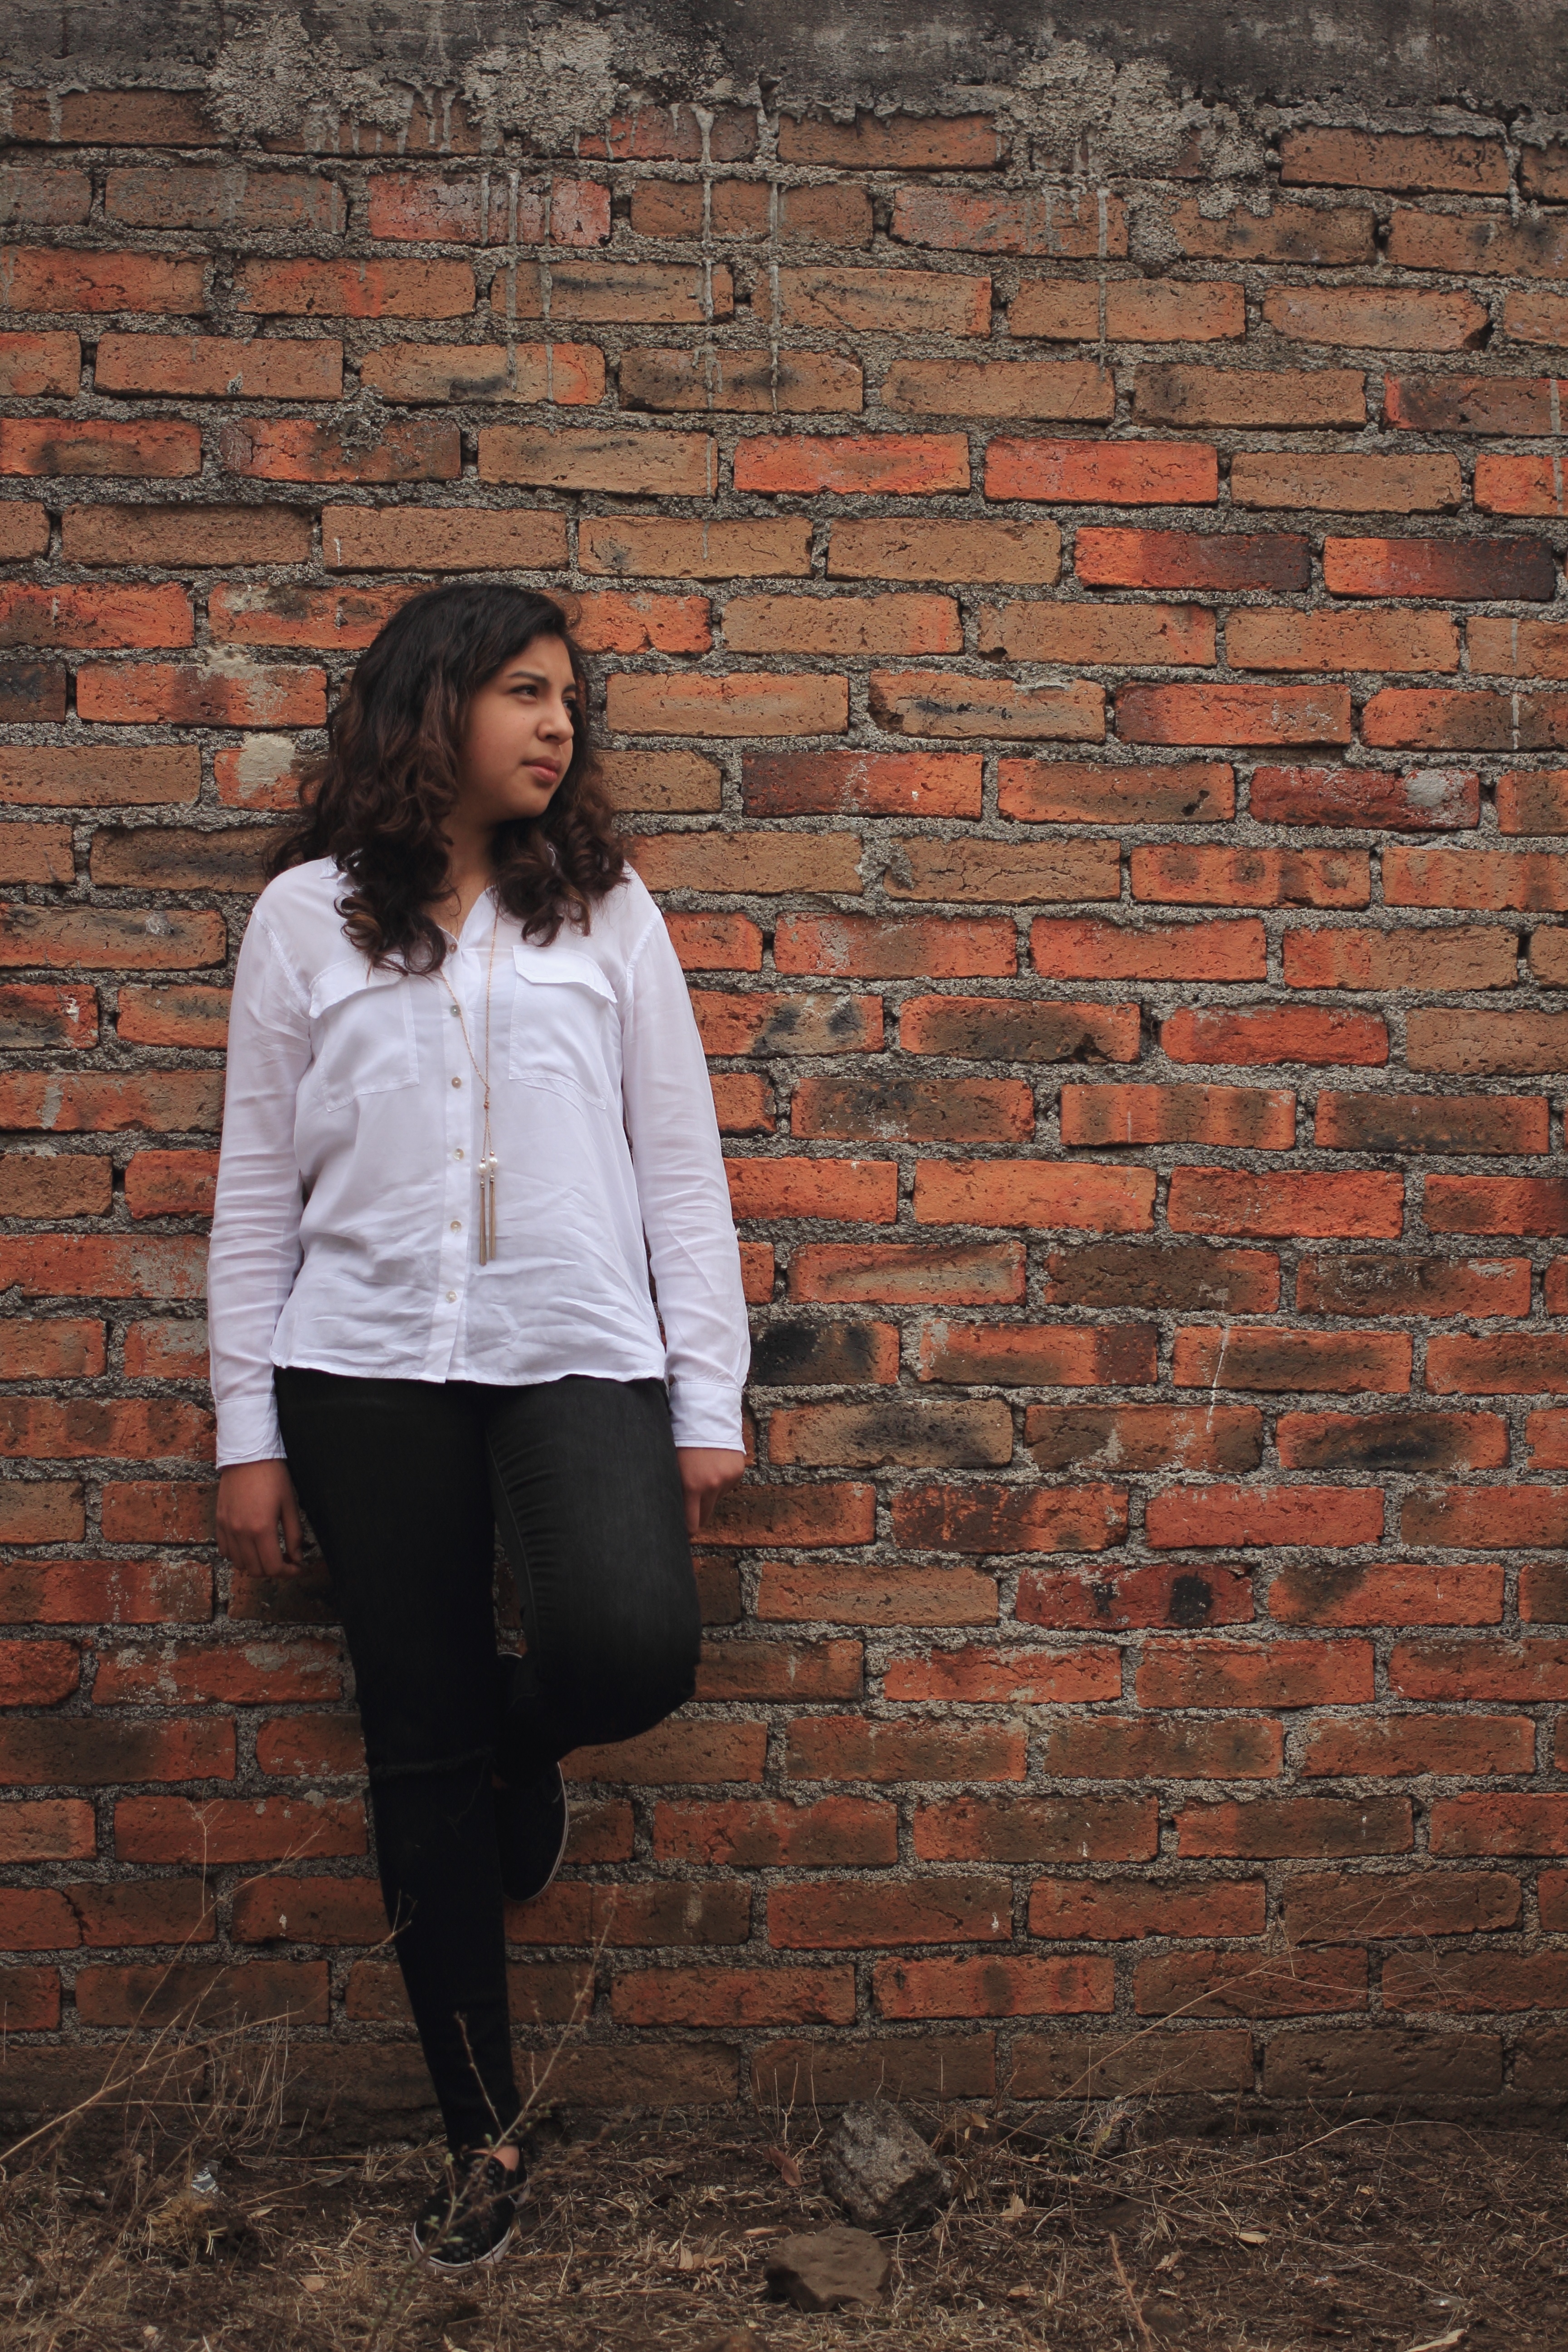
girl, white, photography, wall, portrait, model, spring, red, color, sitting, fashion, black, photograph, photo shoot, human positions